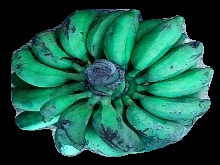
Variety: rasbale
Grade: grade3